Folke Fridell

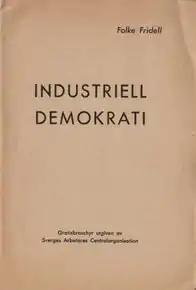
Fridell's theoretical essay on industrial democracy

Fridell debuted as a fiction writer with the novel "Tack för mig – grottekvarn" ("Thanks from me, treadmill") in 1945, and his breakthrough came with his second novel, the strongly autobiographical "Död mans hand" (1946). He was hooked and wrote a book nearly every year thereafter, winning labor and national awards for his writing every decade of his life after 1950. Although they were savagely denounced and dismissed by conservatives, his novels were widely read, in part thanks to their distribution by book ombudsmen in the factories.